Spanish slug

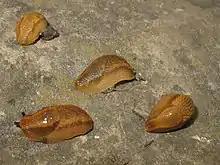
Juveniles of "Arion vulgaris"

The size of the adult slug is 60–140 mm. The colour ranges from yellow to black, but is most commonly brick-red, dirty orange, or brown. The tentacles are darker. Adult "A. vulgaris" may not differ in external appearance from "Arion rufus", and so reliable identification requires dissection to examine the genitalia. In contrast, the juveniles of these species can be distinguished because only "A. vulgaris" has longitudinal bands. However, juveniles of other large "Arion" species such as "Arion flagellus" also have longitudinal bands.